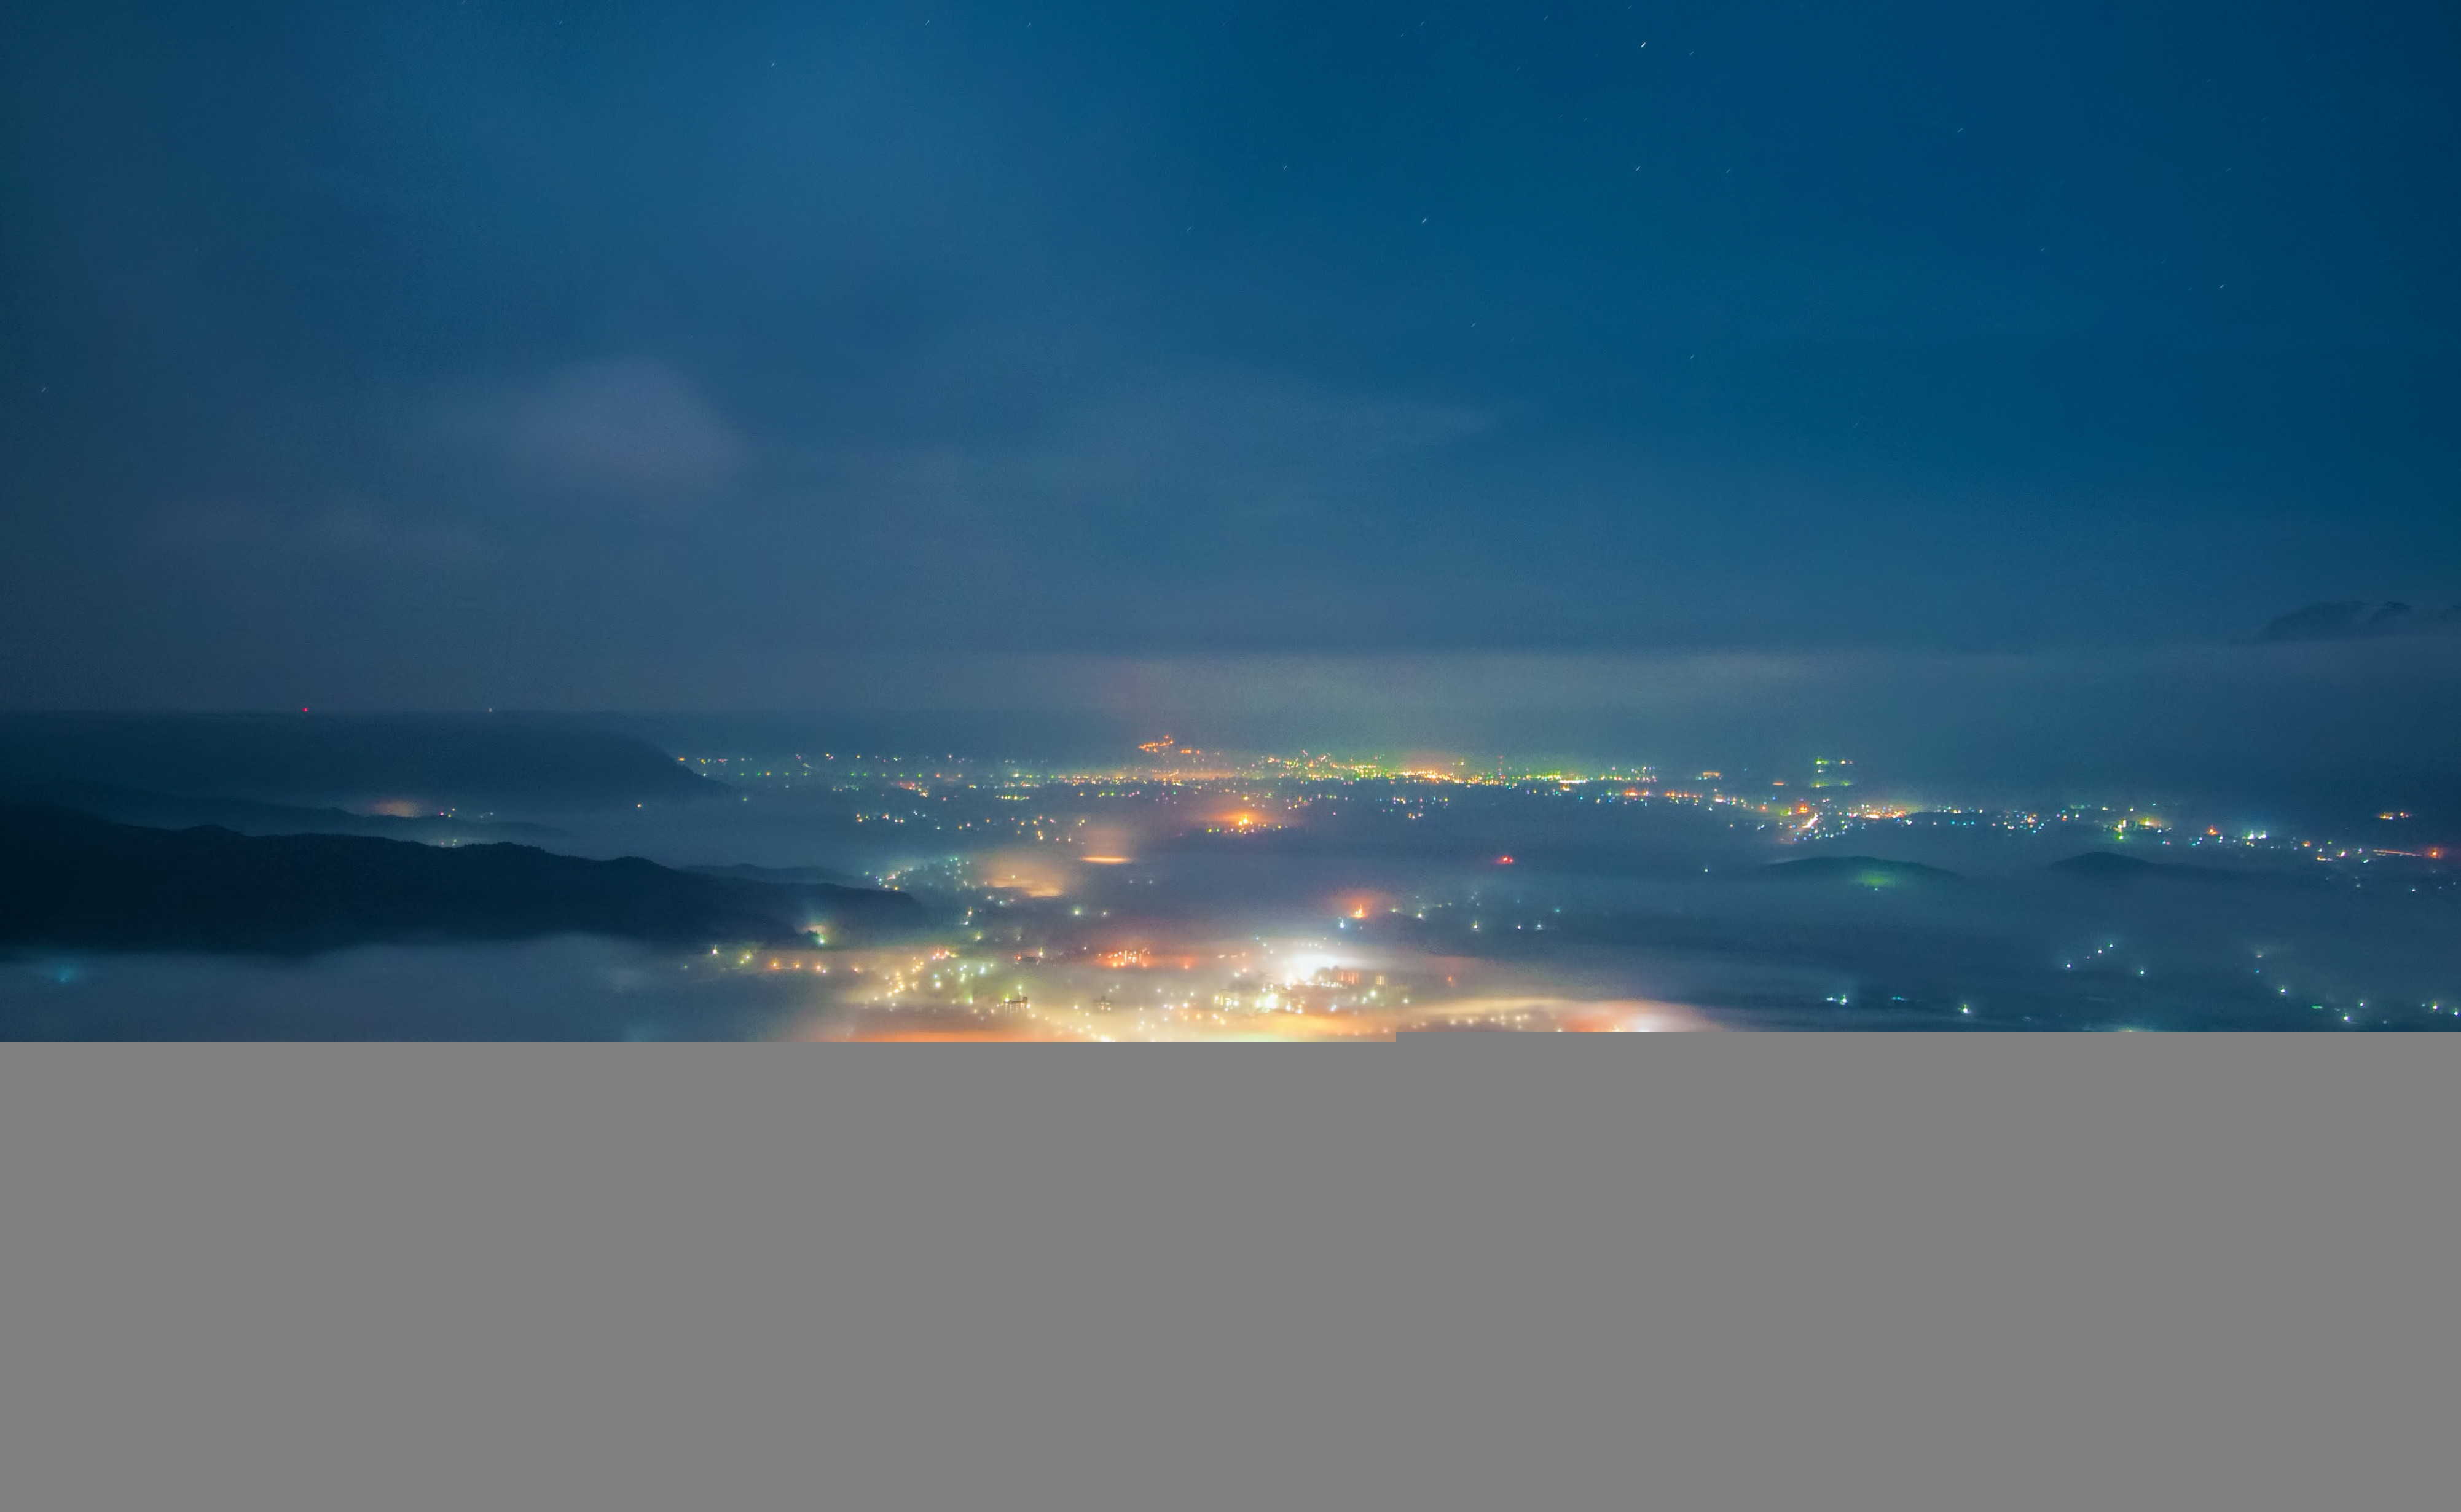
sea, horizon, cloud, sky, sunrise, night, sunlight, morning, dawn, atmosphere, dusk, evening, reflection, japan, kumamoto, aso, sea of clouds, night view, afterglow, atmospheric phenomenon, atmosphere of earth